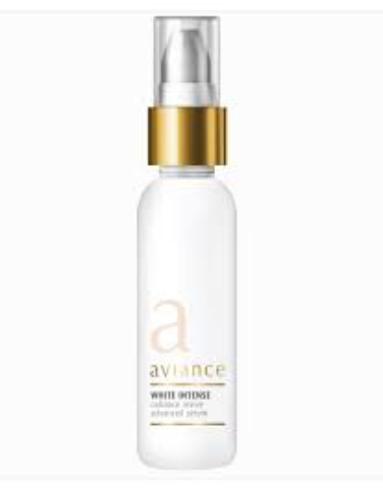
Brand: Aviance Cosmetics
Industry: Necessities